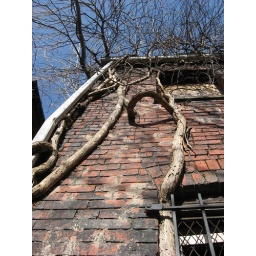
A vine that has taken over the abandoned building next door